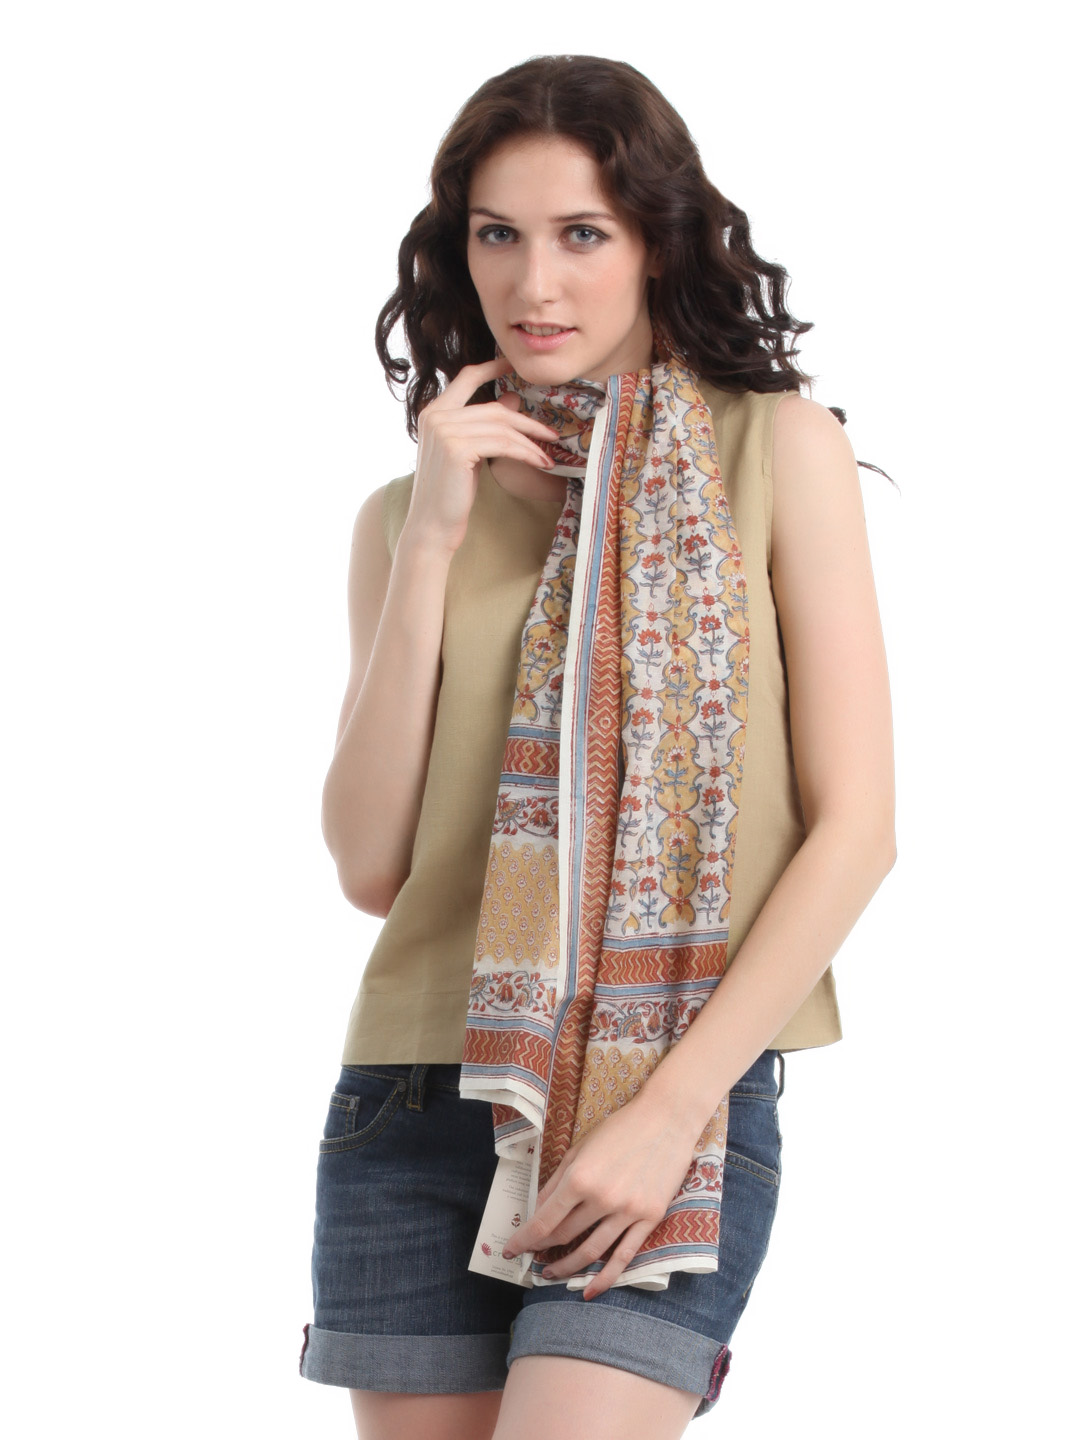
Fabindia Women Cream Printed Stole
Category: Accessories / Stoles / Stoles
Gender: Women
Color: Cream
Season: Summer 2012
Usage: Casual